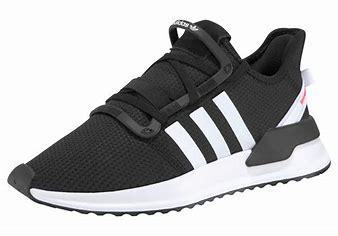
Brand: Adidas
Model: U_path Run